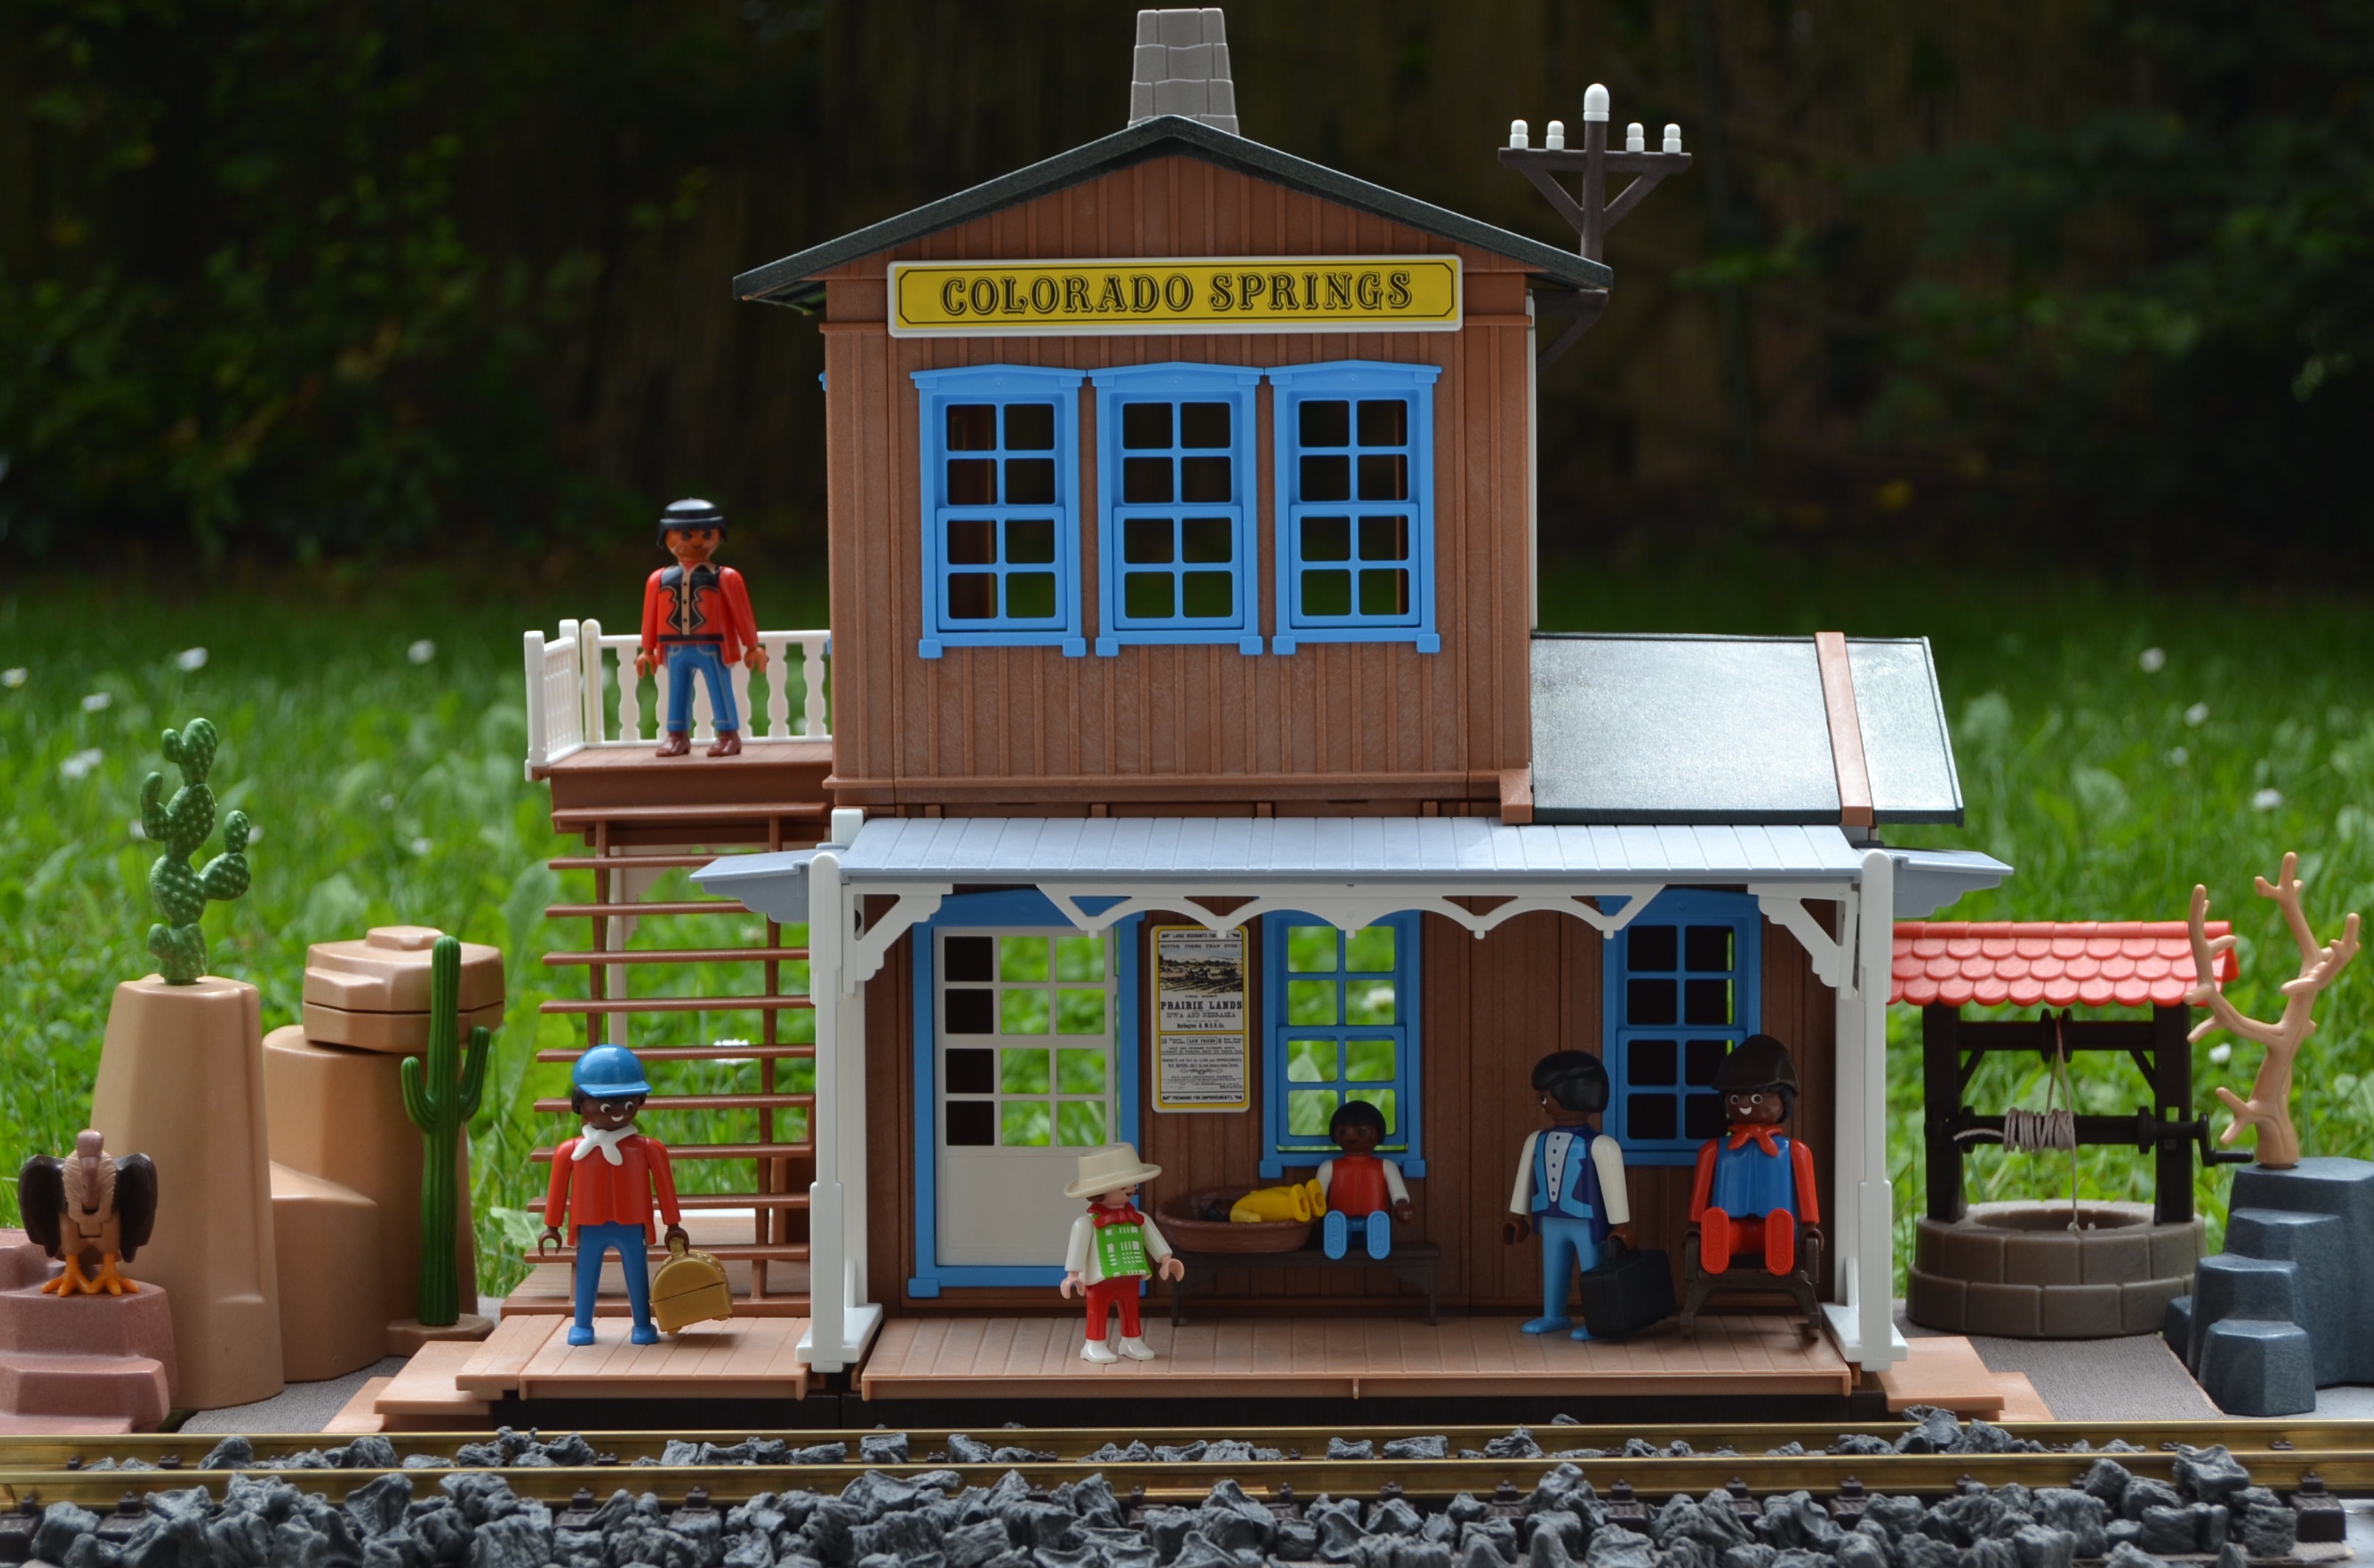
play, travel, usa, america, toy, playmobil, playground, western, trains, railway station, gleise, dollhouse, colorado springs, people of color, outdoor structure